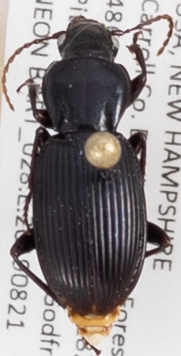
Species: Pterostichus tristis
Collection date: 2019-08-21
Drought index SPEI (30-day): -0.554
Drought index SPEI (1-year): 0.9
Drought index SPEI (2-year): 0.71